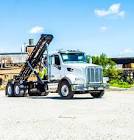
Vehicle type: Cars